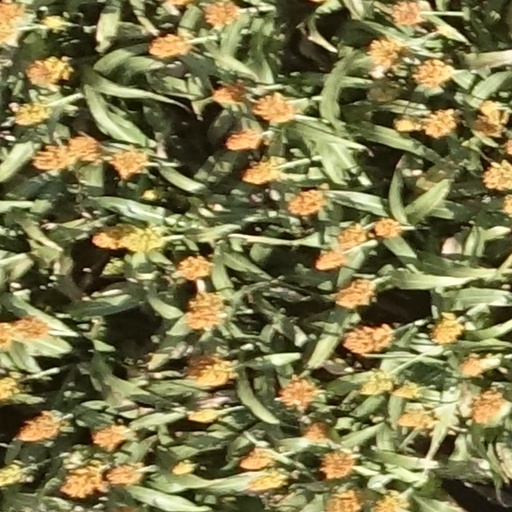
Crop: sorghum